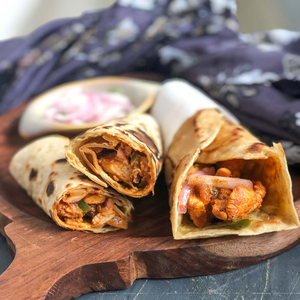
Dish: kathiroll